Reaction control system

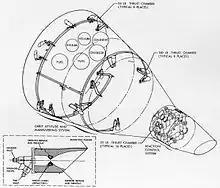
Gemini Orbit Attitude and Maneuvering System, and Reentry (mislabeled "Reaction”) Control System

The Mercury space capsule and Gemini reentry module both used groupings of nozzles to provide attitude control. The thrusters were located off their center of mass, thus providing a torque to rotate the capsule. The Gemini capsule was also capable of adjusting its reentry course by rolling, which directed its off-center lifting force. The Mercury thrusters used a hydrogen peroxide monopropellant which turned to steam when forced through a tungsten screen, and the Gemini thrusters used hypergolic mono-methyl hydrazine fuel oxidized with nitrogen tetroxide.